Second Battle of Komárom (1849)

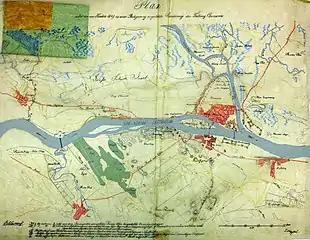
Map about Komárom and the battlefield of 1849. Red: localities and buildings, Blue: rivers and waters, Green: the Ács forest

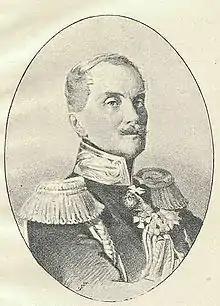
Fyodor Sergeyevich Panyutin

The eighth fortress, which defended the west portion of the camp and the road from Nagyigmánd, was on high ground at the southern point of the encampment and had a log cabin for its guards. The encampment was defended on the east by the stone Star Trench, which was surrounded by three trenches. The fortresses nr. 9 and 10., similar in shape to the eighth, ended the ring of fortresses around the encampment, relying on the Star Trench, which secured the bridge over the Danube.